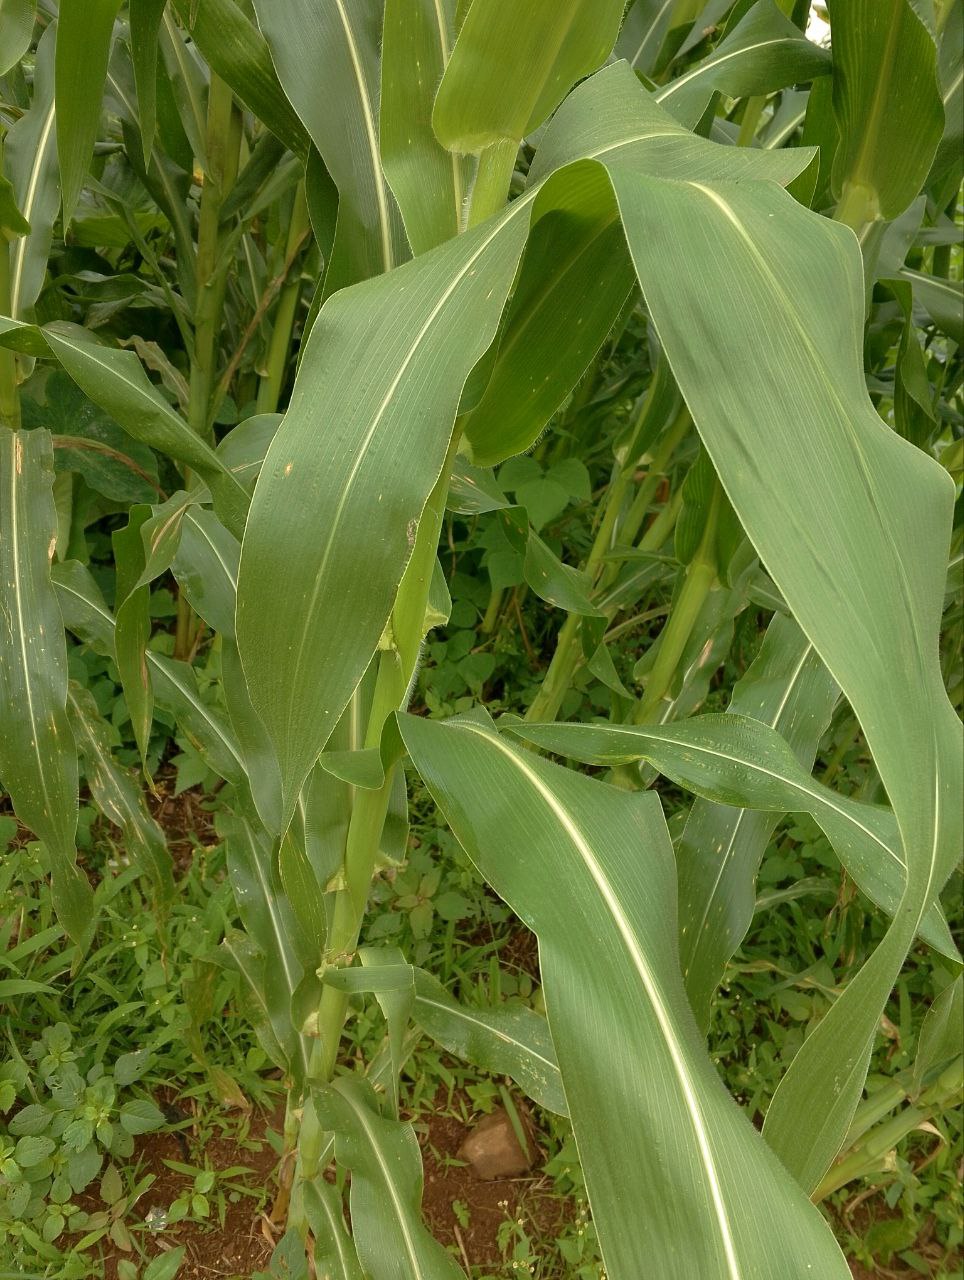
Label: spodoptera_frugiperda